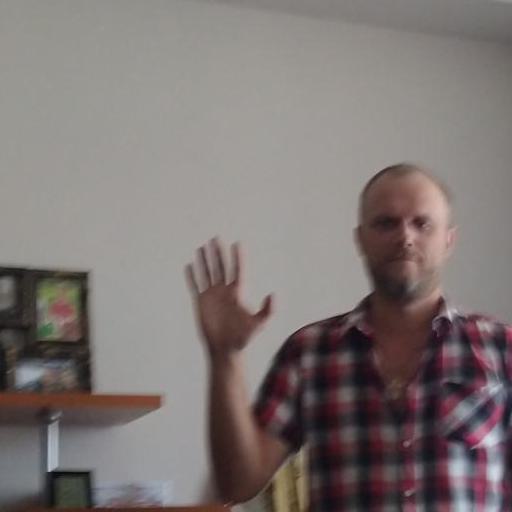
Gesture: palm